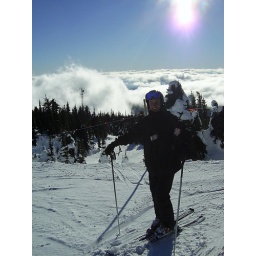
View from the snow ghost over Gem Lake - above cloud level. A mad experience skiing into clouds